HMS Foudroyant (1798)

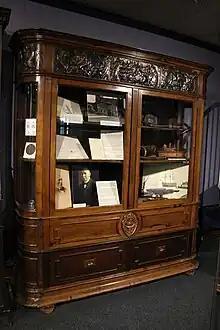
Cabinet at Monmouth Museum made of the wreckage of the "Foudroyant" and containing objects also made from the ship.

When "Foudroyant" came out of dock in 1819, she took up her role as guard ship in Plymouth Dock (renamed Devonport 1824) until about 1860. Throughout this period she was in and out of dock on several occasions for repairs. In 1862 she was converted into a gunnery training vessel, a role she fulfilled until 1884. She was thereafter stationed at Devonport on dockyard duties, and was attached as to tender to the gunnery schoolship HMS "Cambridge".